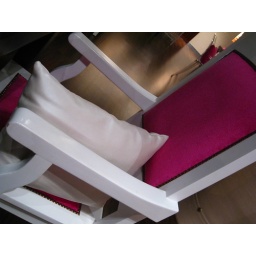
All the bright pink upholstered chairs came with soft leather cushions in off-white.